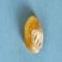
Maize quality: Good